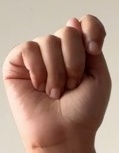
ASL sign: T